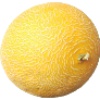
Label: Cantaloupe 1